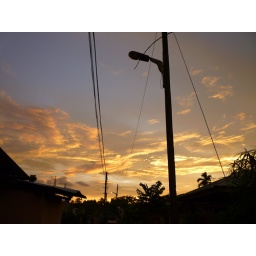
beautiful sky in south east asia...look closely and you will see strange black dot or object in the picture...